La mesías

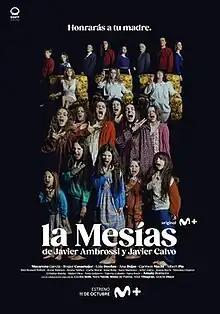
Promotional release poster

La mesías is a Spanish family thriller television series with musical, religious, psychological drama and science fiction elements created, written, and directed by Javier Ambrossi and Javier Calvo ('Los Javis') that was originally released on Movistar Plus+ from 11 October to 16 November 2023. Its cast features Macarena García, Roger Casamajor, Lola Dueñas, Ana Rujas, Carmen Machi, and Albert Pla, among others.